Even Yisrael (neighborhood)

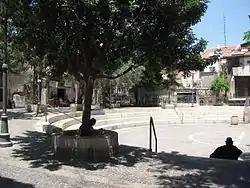
Amphitheater in the central courtyard

By the end of 1875, the neighborhood housed 45 residents, with a plan to build no less than six new apartments each year. An 1884 survey found 150 residents living in 30 apartments, while an 1897 survey reported the presence of 126 apartments. A 1916 government census reported a total of 152 apartments and 417 residents in Even Yisrael. In 1938 the neighborhood housed 450 residents.